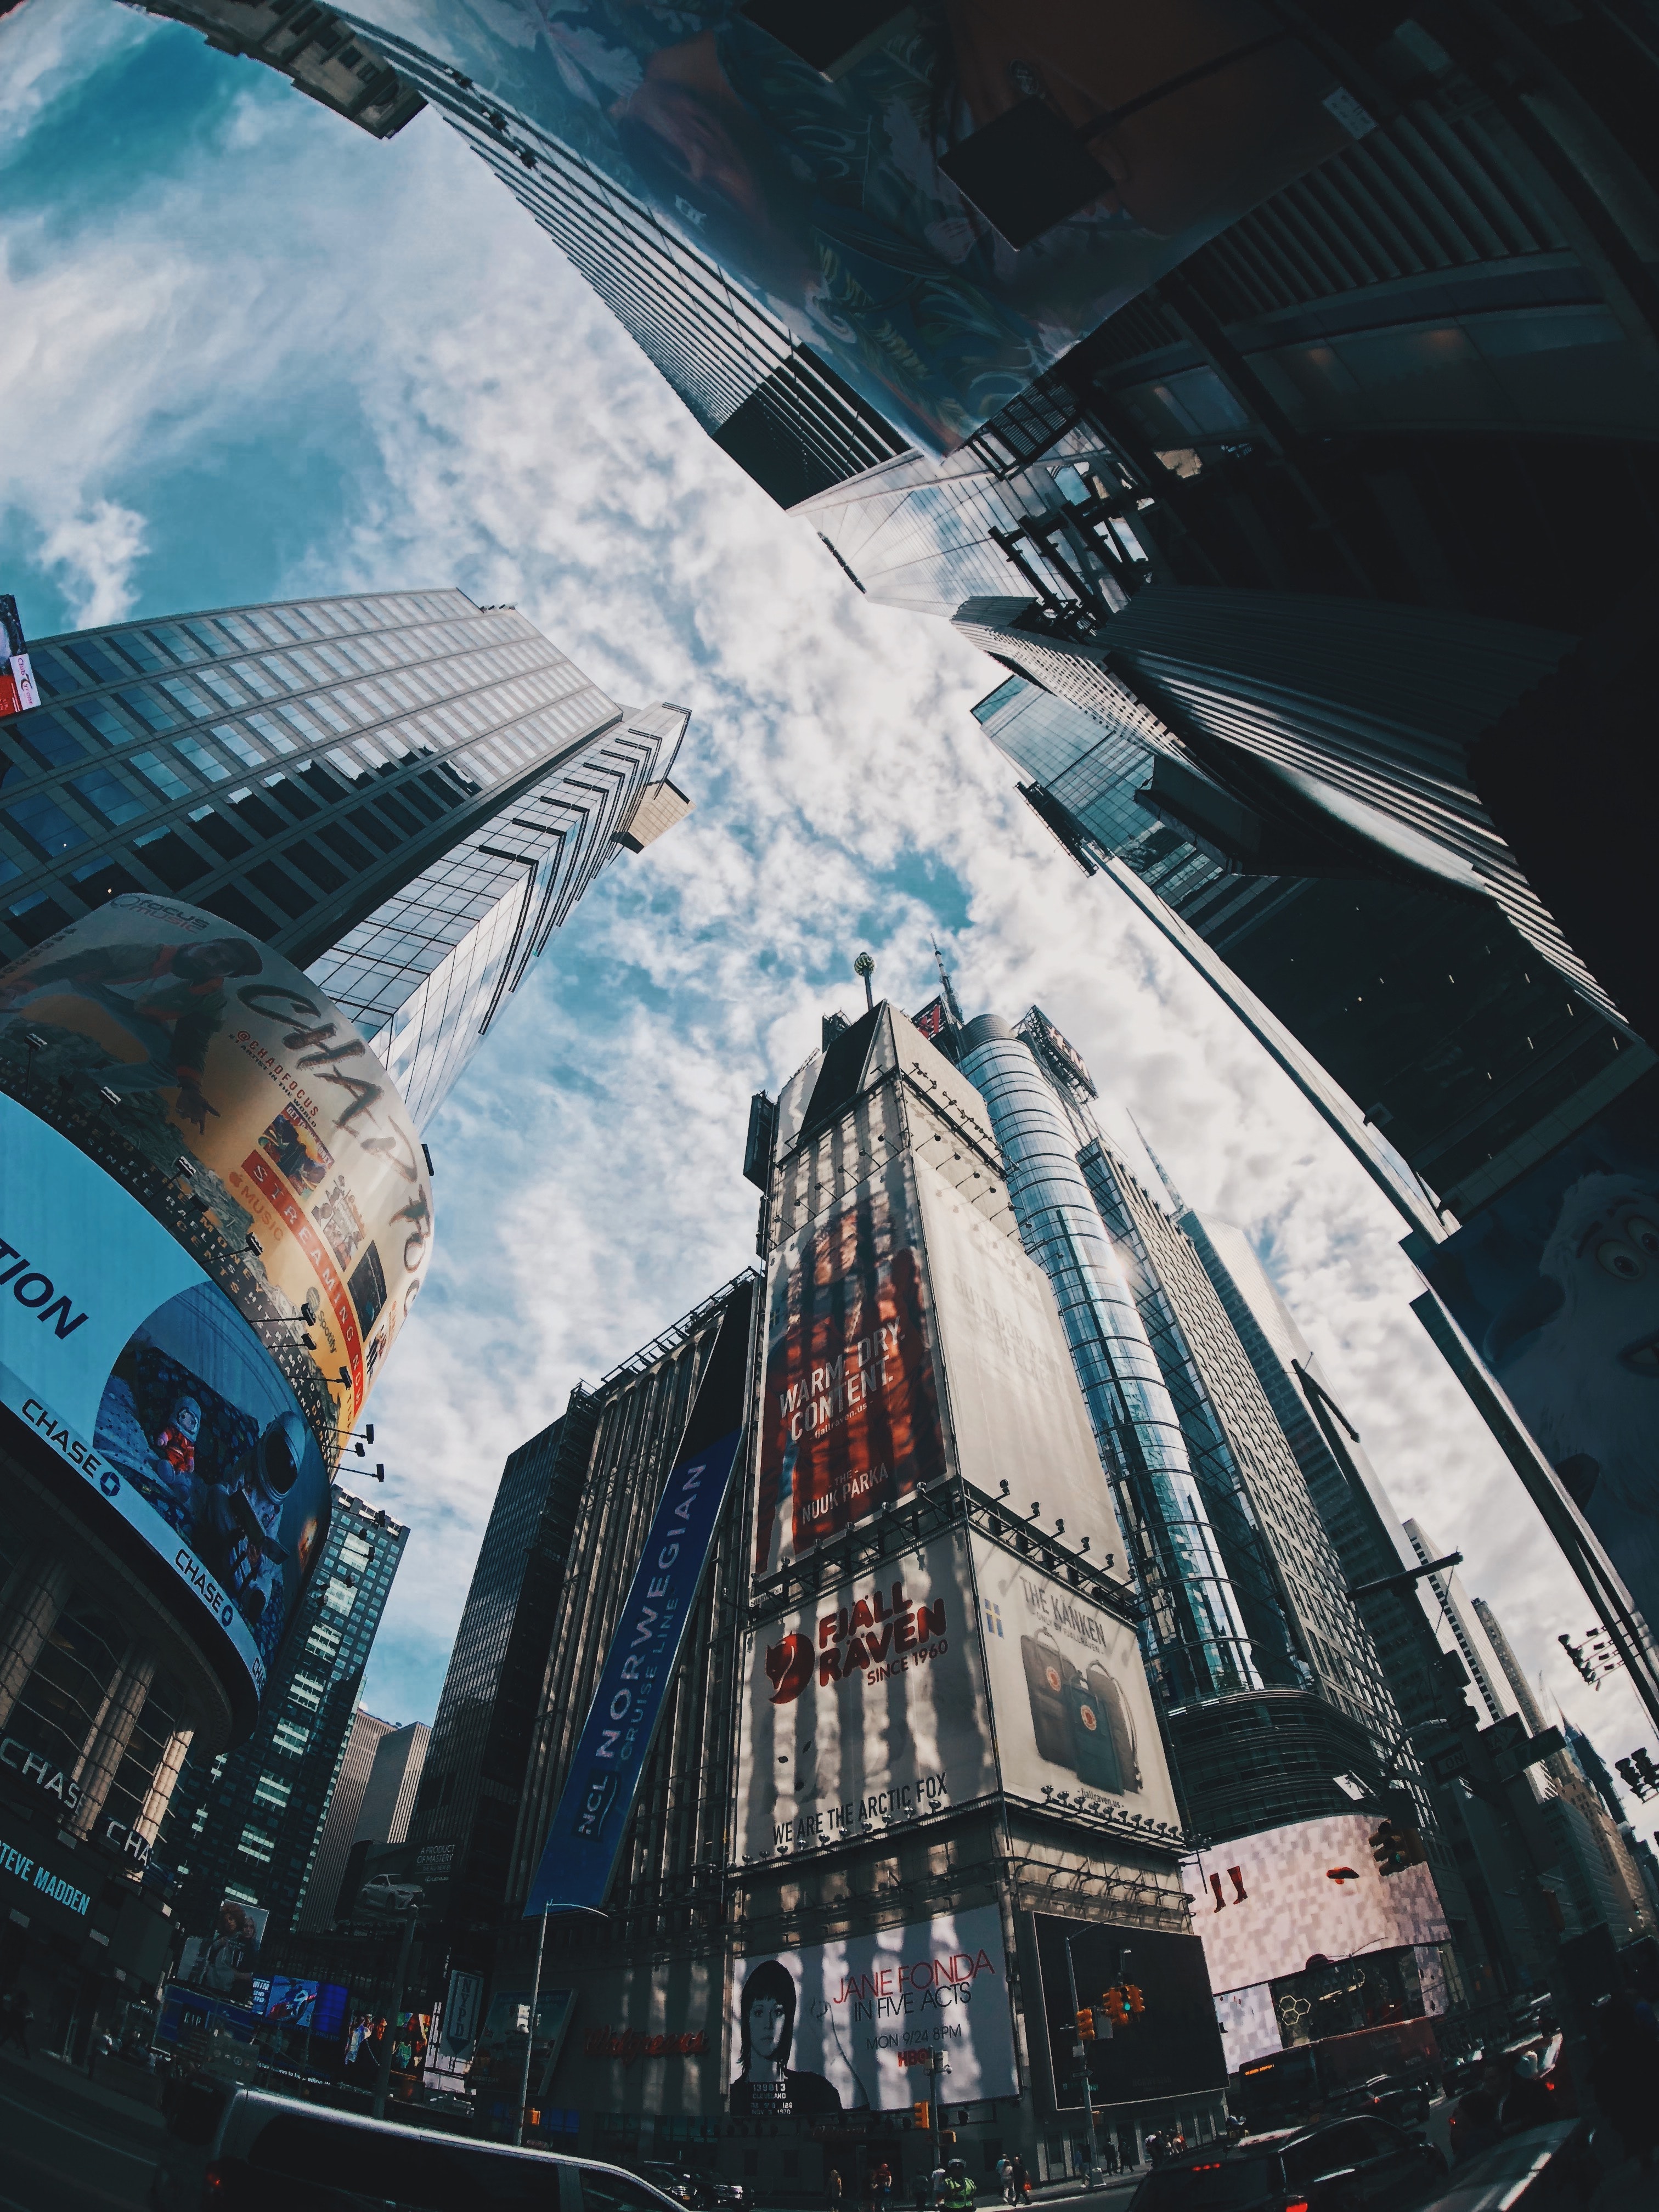
metropolitan area, architecture, metropolis, sky, skyscraper, urban area, blue, city, daytime, human settlement, reflection, building, photography, tower, downtown, cityscape, fisheye lens, tower block, world, cloud, glass, street